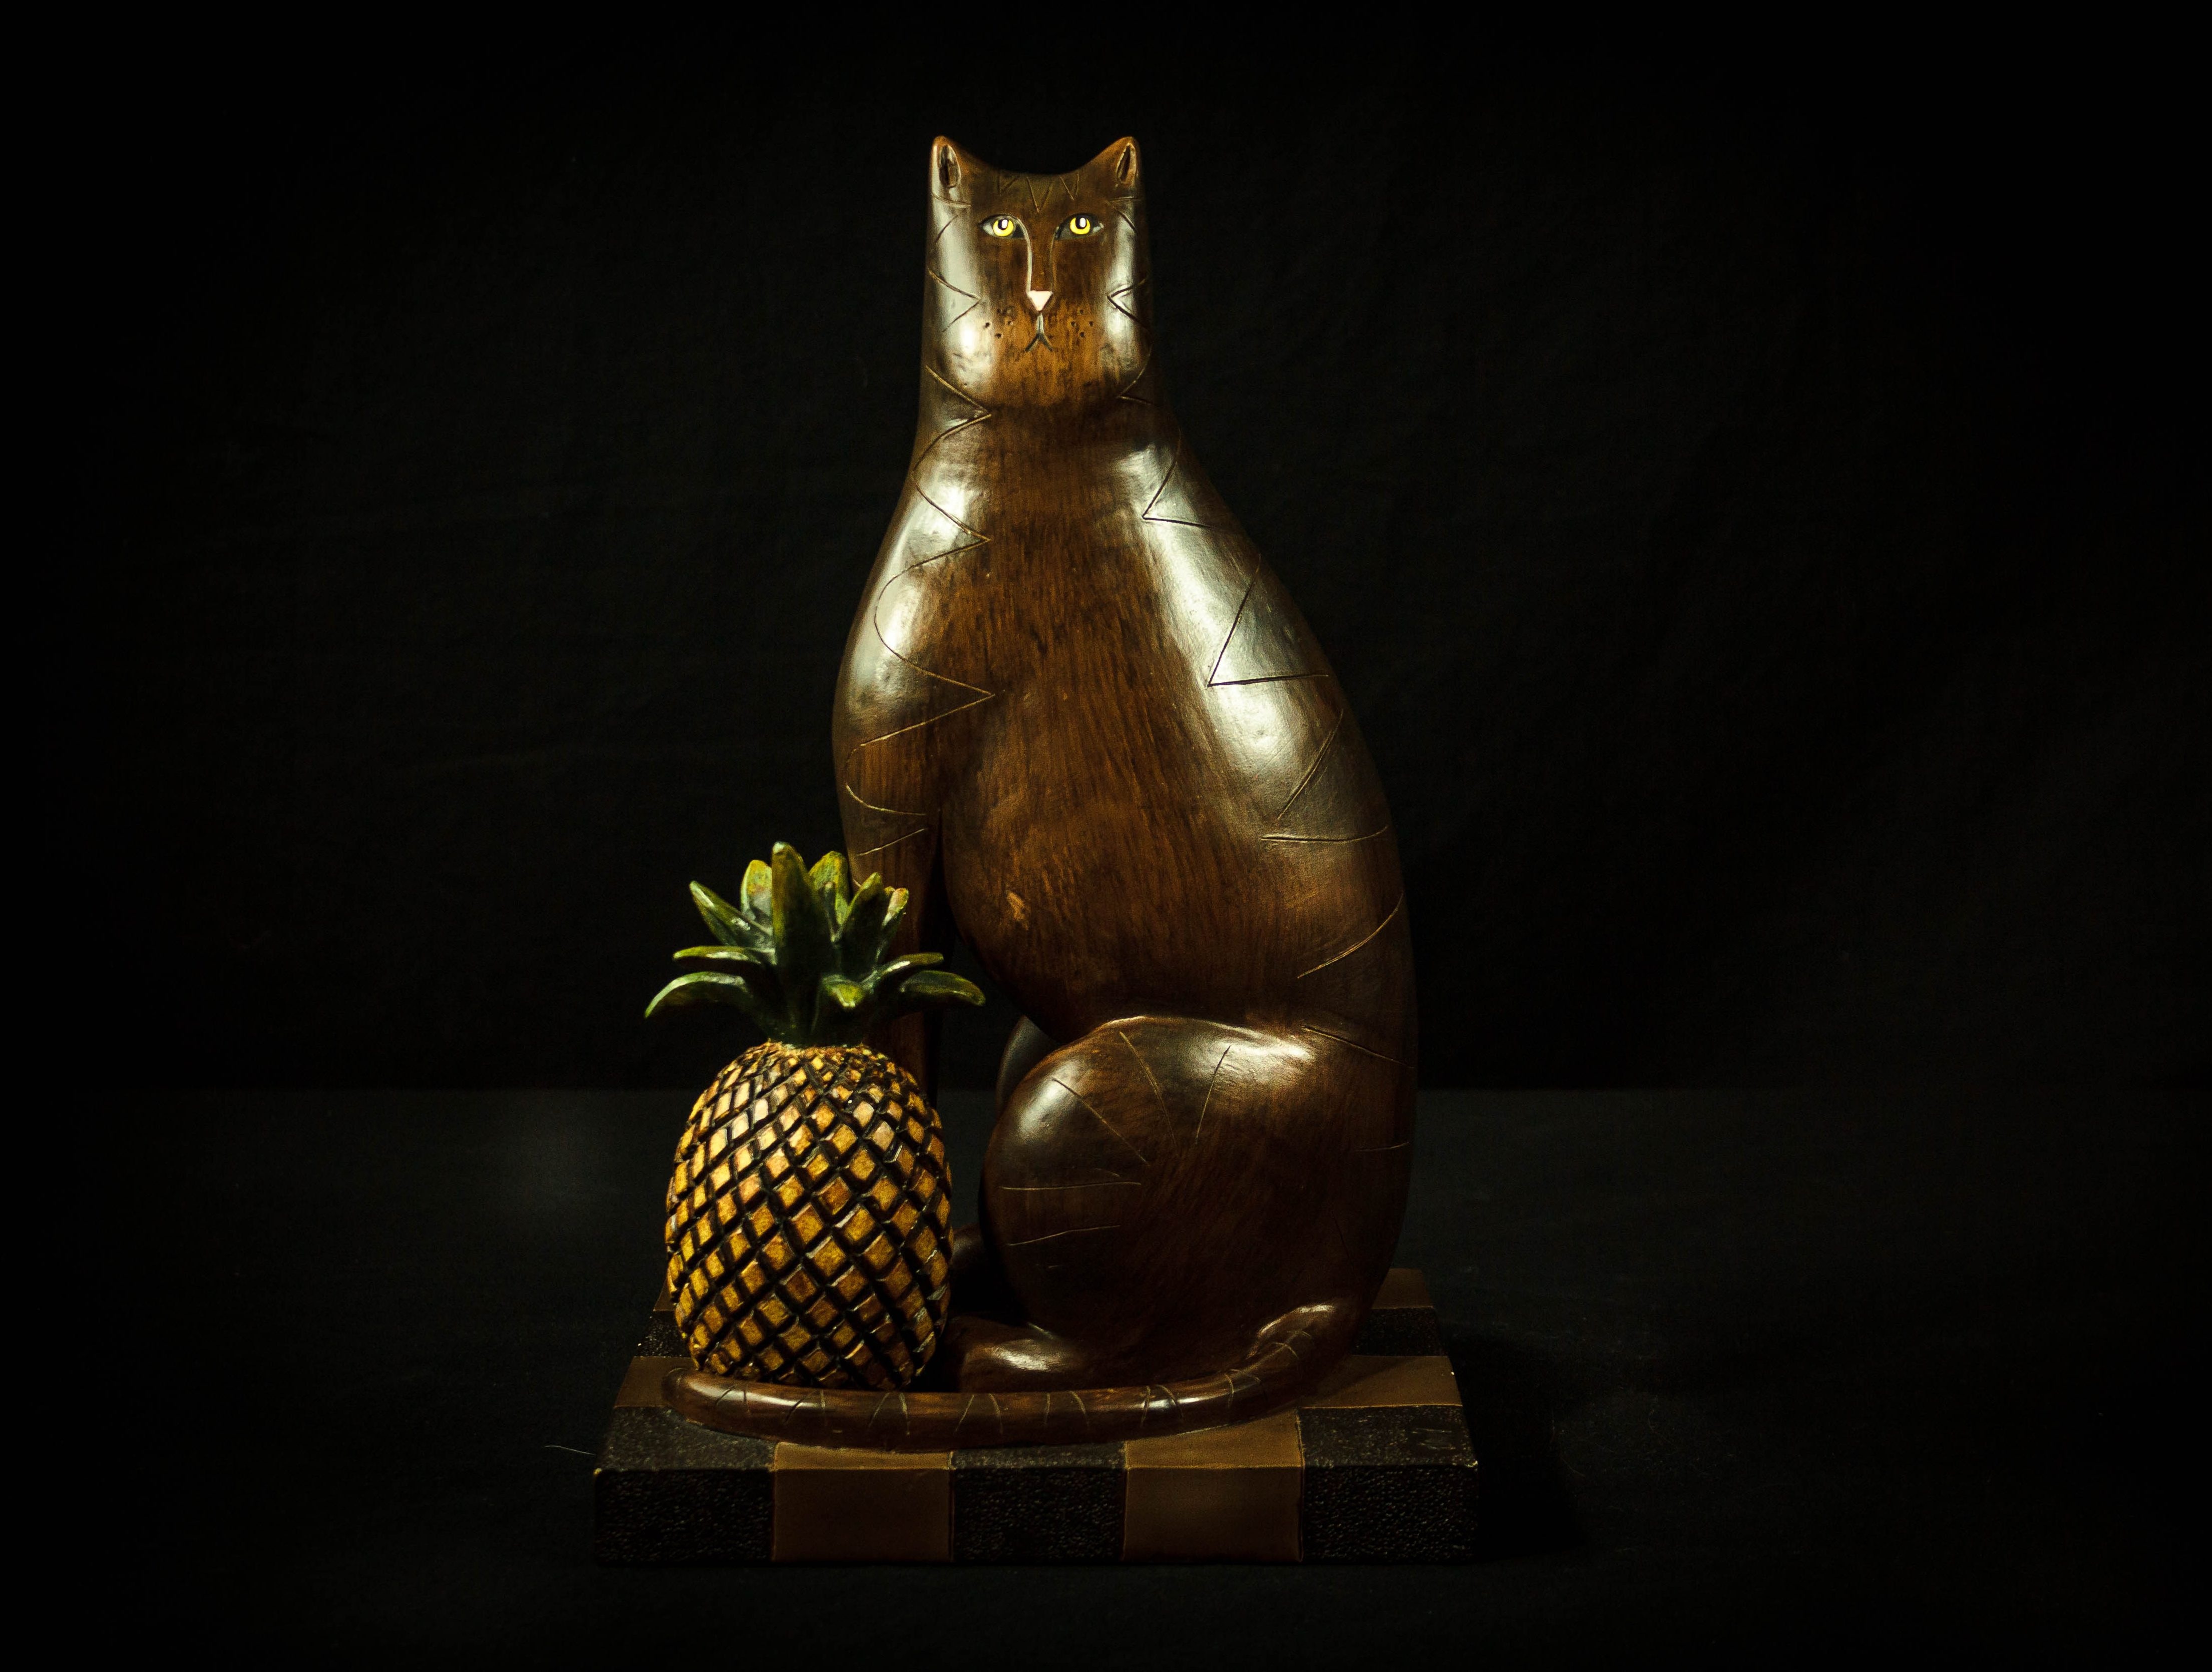
glass, monument, statue, cat, darkness, lighting, still life, pineapple, painting, sculpture, art, carving, tchotchke, wood carving, house cat, brown cat, still life photography, gautama buddha, carved wood, whatnot